Up (R.E.M. album)

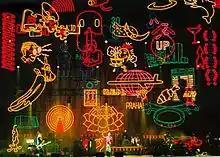
R.E.M. touring for "Up" in 1999

The album itself was released on October 26, 1998. Despite debuting at number three on the US "Billboard" 200 and selling 117,000 copies in its first week of release, its sales dropped in the following weeks. The album would be certified Gold by the RIAA on January 22, 1999, becoming their first studio album since "Lifes Rich Pageant" to not receive a Platinum certification. However, "Up" saw more success in Europe, with it topping the charts in Italy, Germany, Austria, and Norway and placing at number two in the UK, Ireland, and Sweden. Sales were high in Italy in particular, exceeding 90,000 copies in its first week of release. The band members were not disappointed in the album's sales in the US; as Buck stated: "I'm not unsatisfied [about the American sales figures]... I'd like to sell more. But there's not much I can really do about it. I think we made a great record. We're doing television and press [to promote it]."